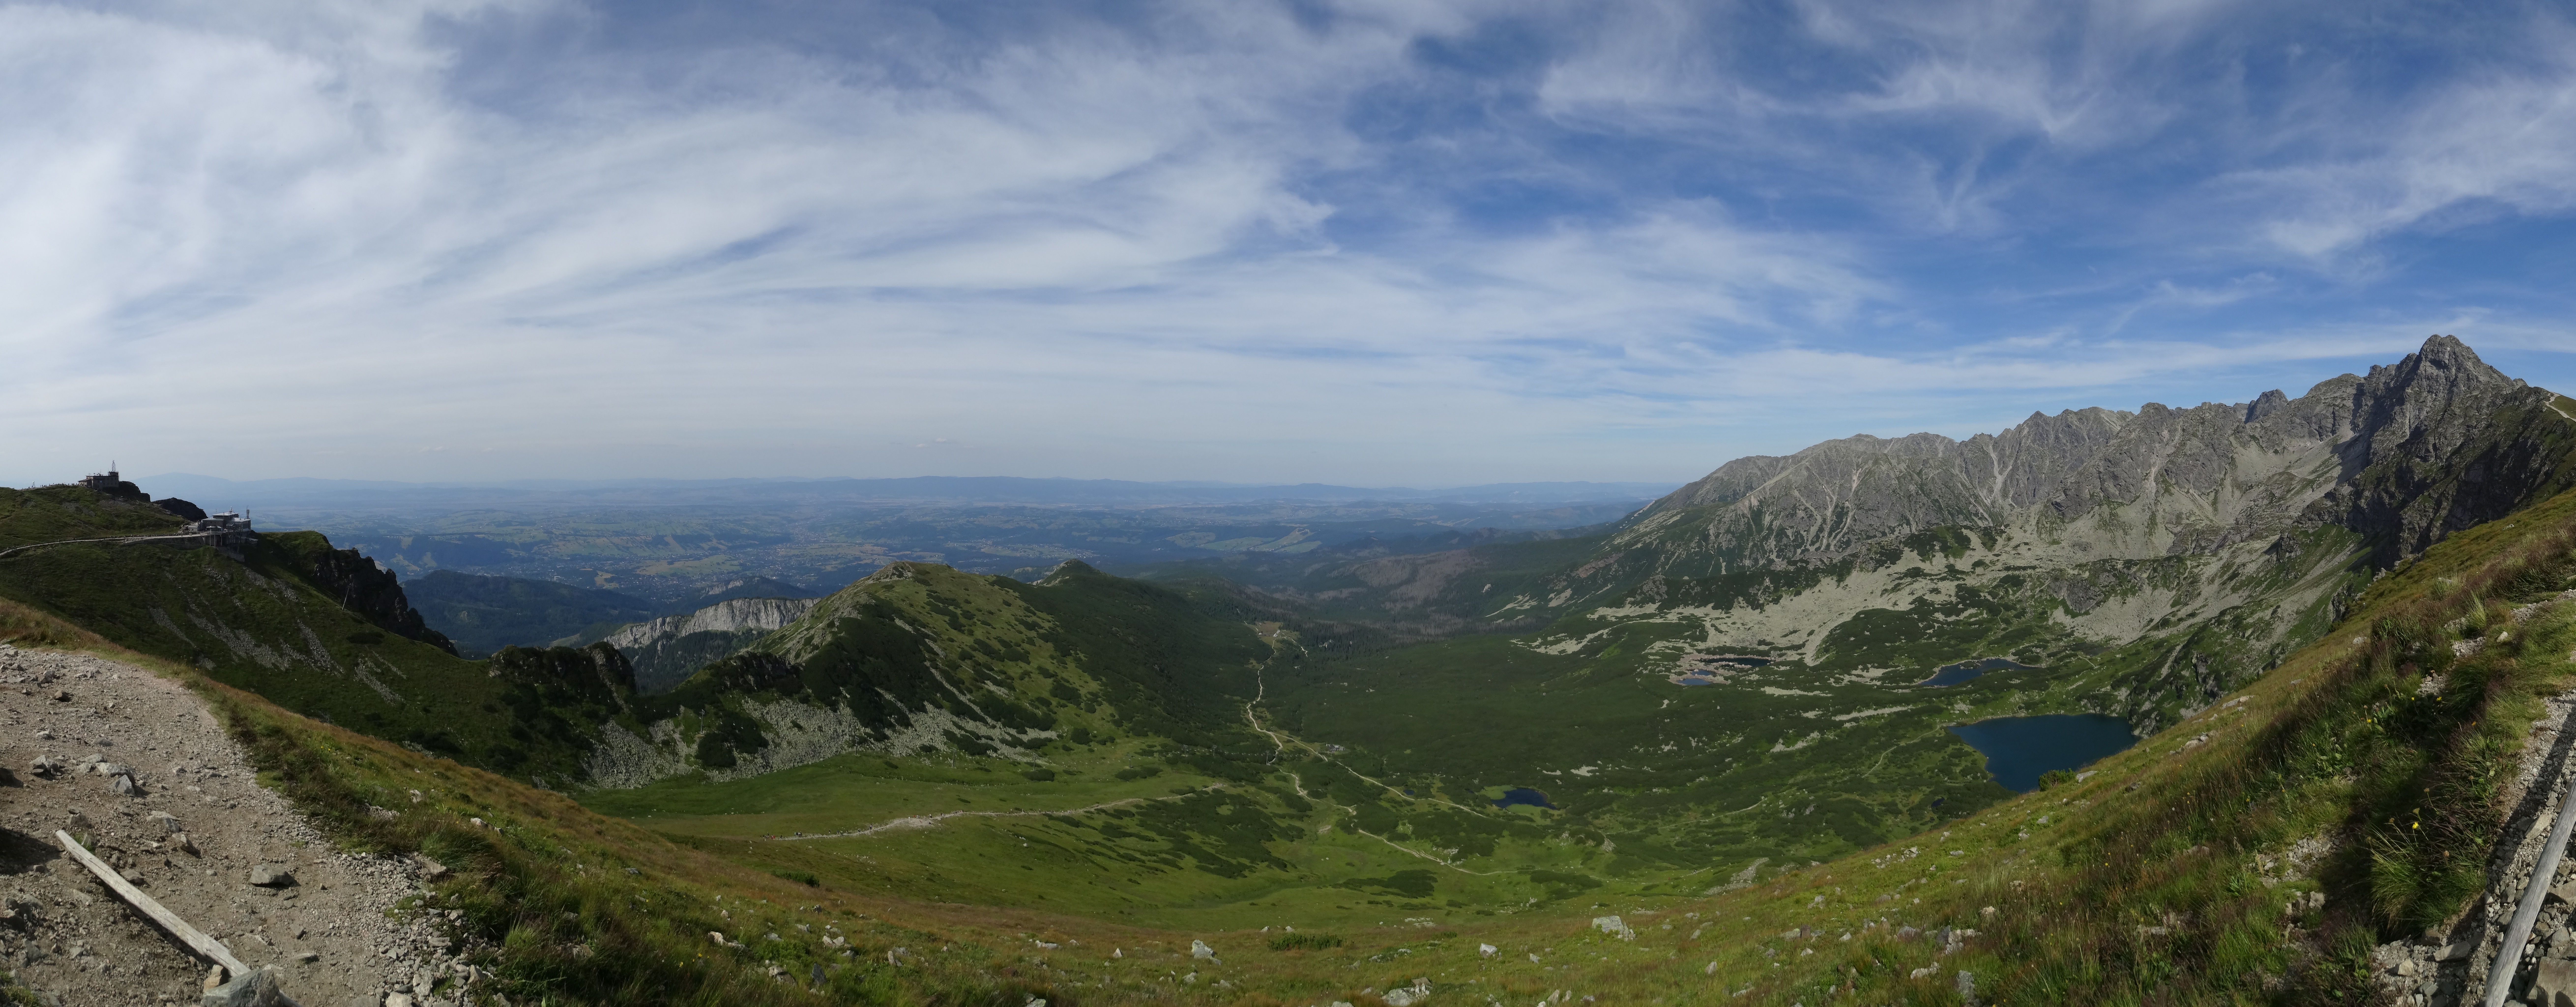
landscape, mountain, meadow, hill, valley, mountain range, panorama, highland, ridge, mountains, alps, poland, plateau, fell, loch, tatry, landform, mountain pass, geographical feature, mountainous landforms, panorama of the kasprowy wierch